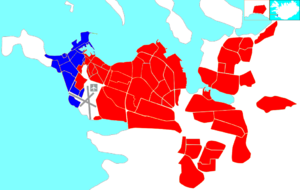
Vesturbær est un district de Reykjavik, la capitale de l'Islande. Il est situé dans la partie ouest de la ville.